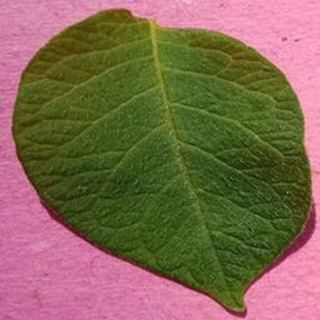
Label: healthy_potato